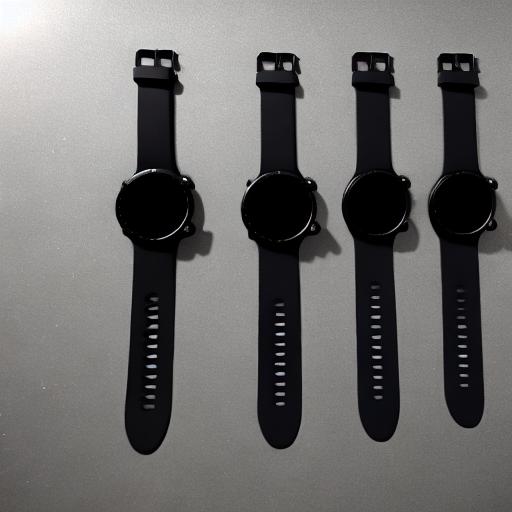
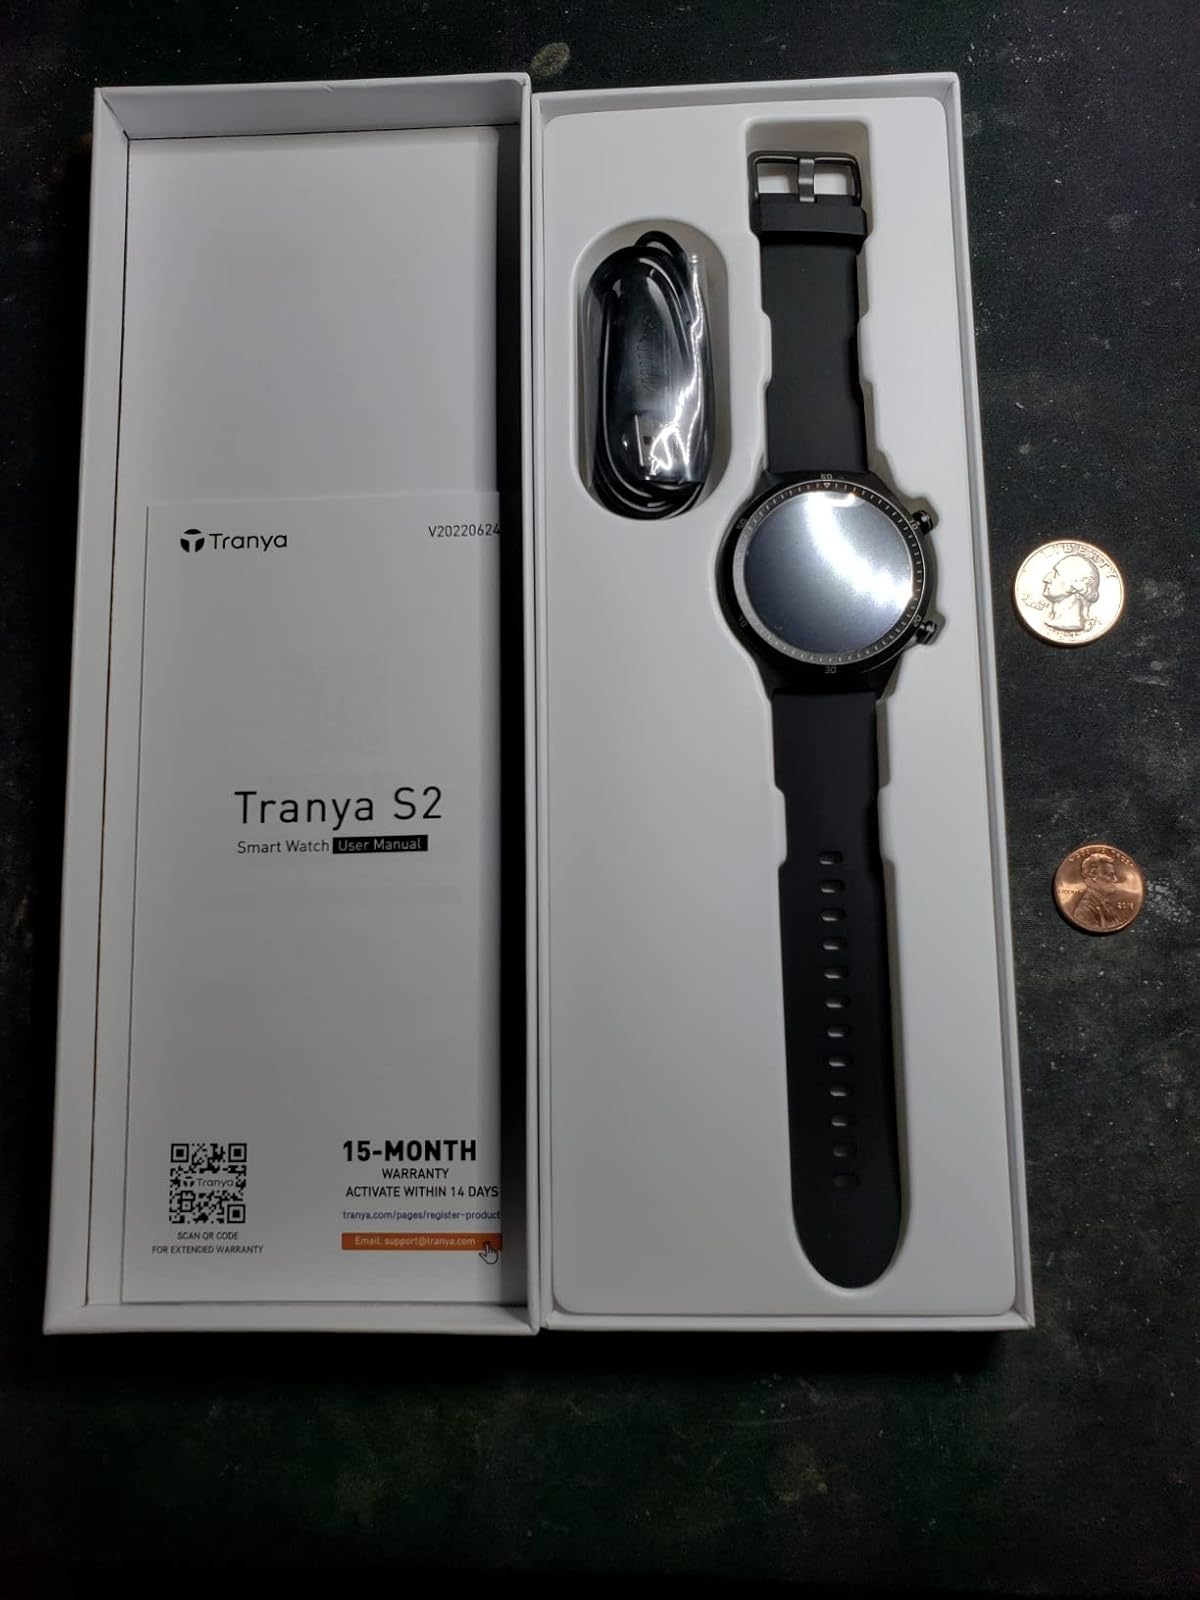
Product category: smartwatch
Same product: no